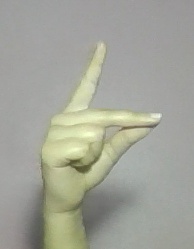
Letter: ta